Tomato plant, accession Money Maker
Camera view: horizontal (90 deg, fisheye); turntable rotation: 330 degrees
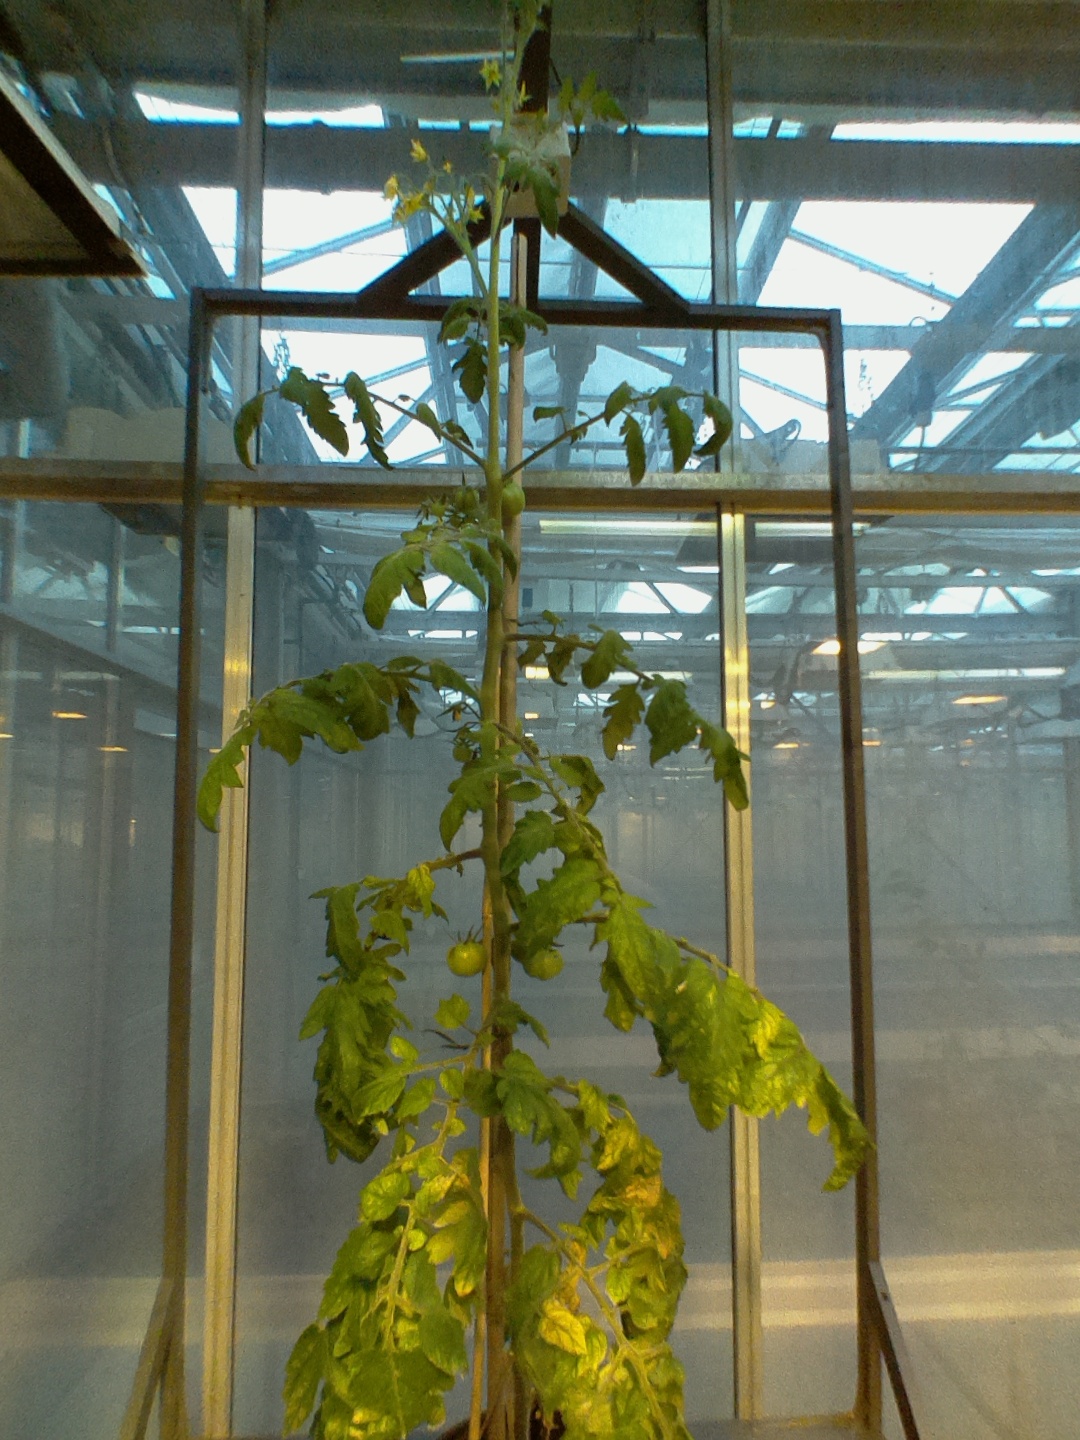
BBCH growth stage 72: 20%-30% of final fruit size